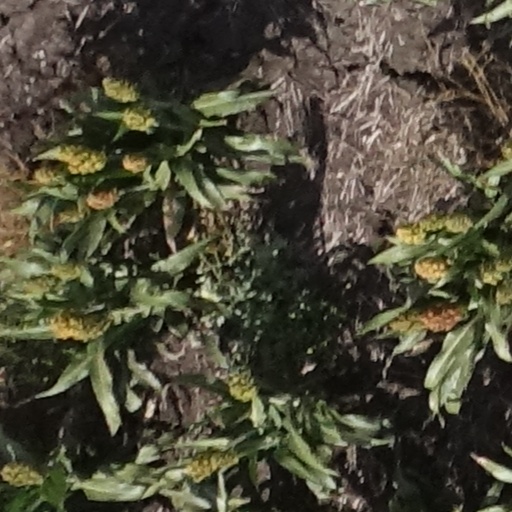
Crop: sorghum